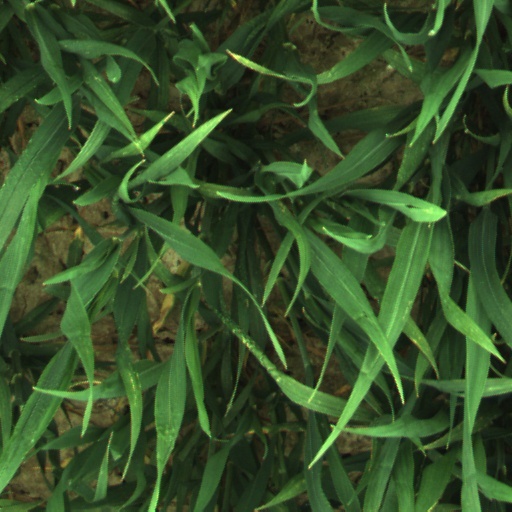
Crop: wheat